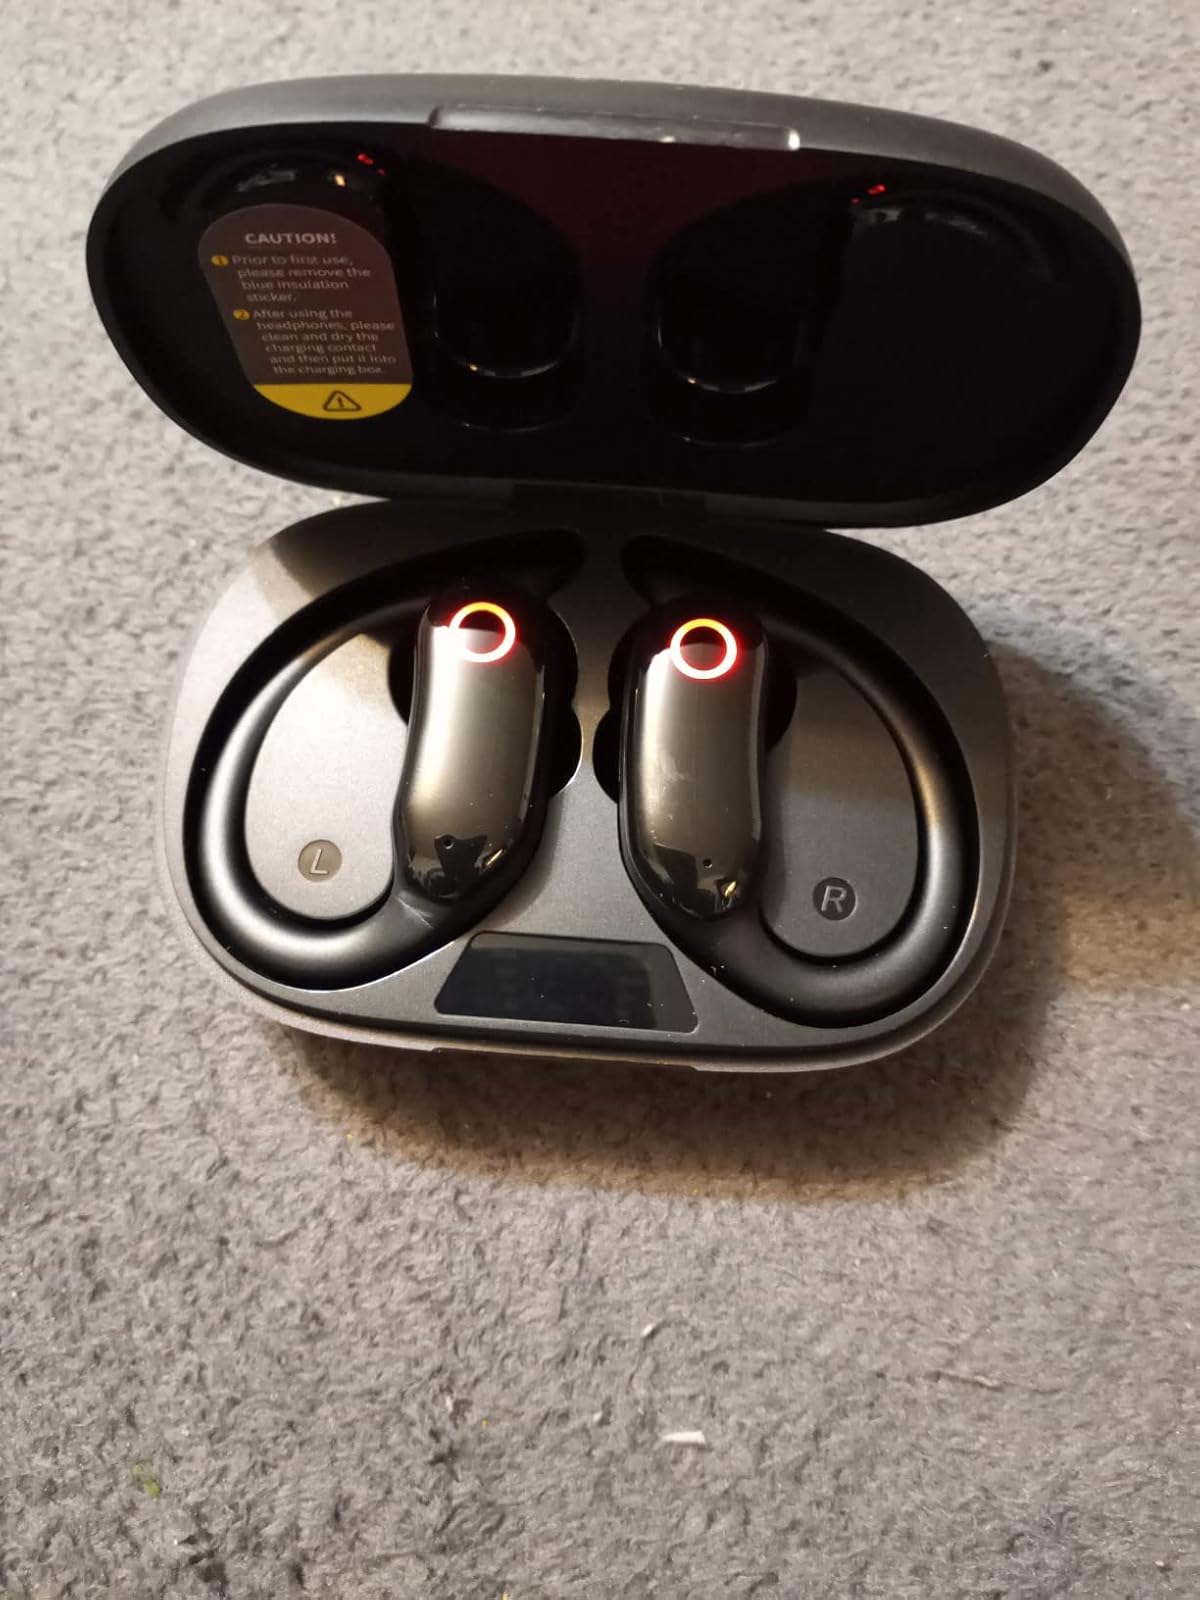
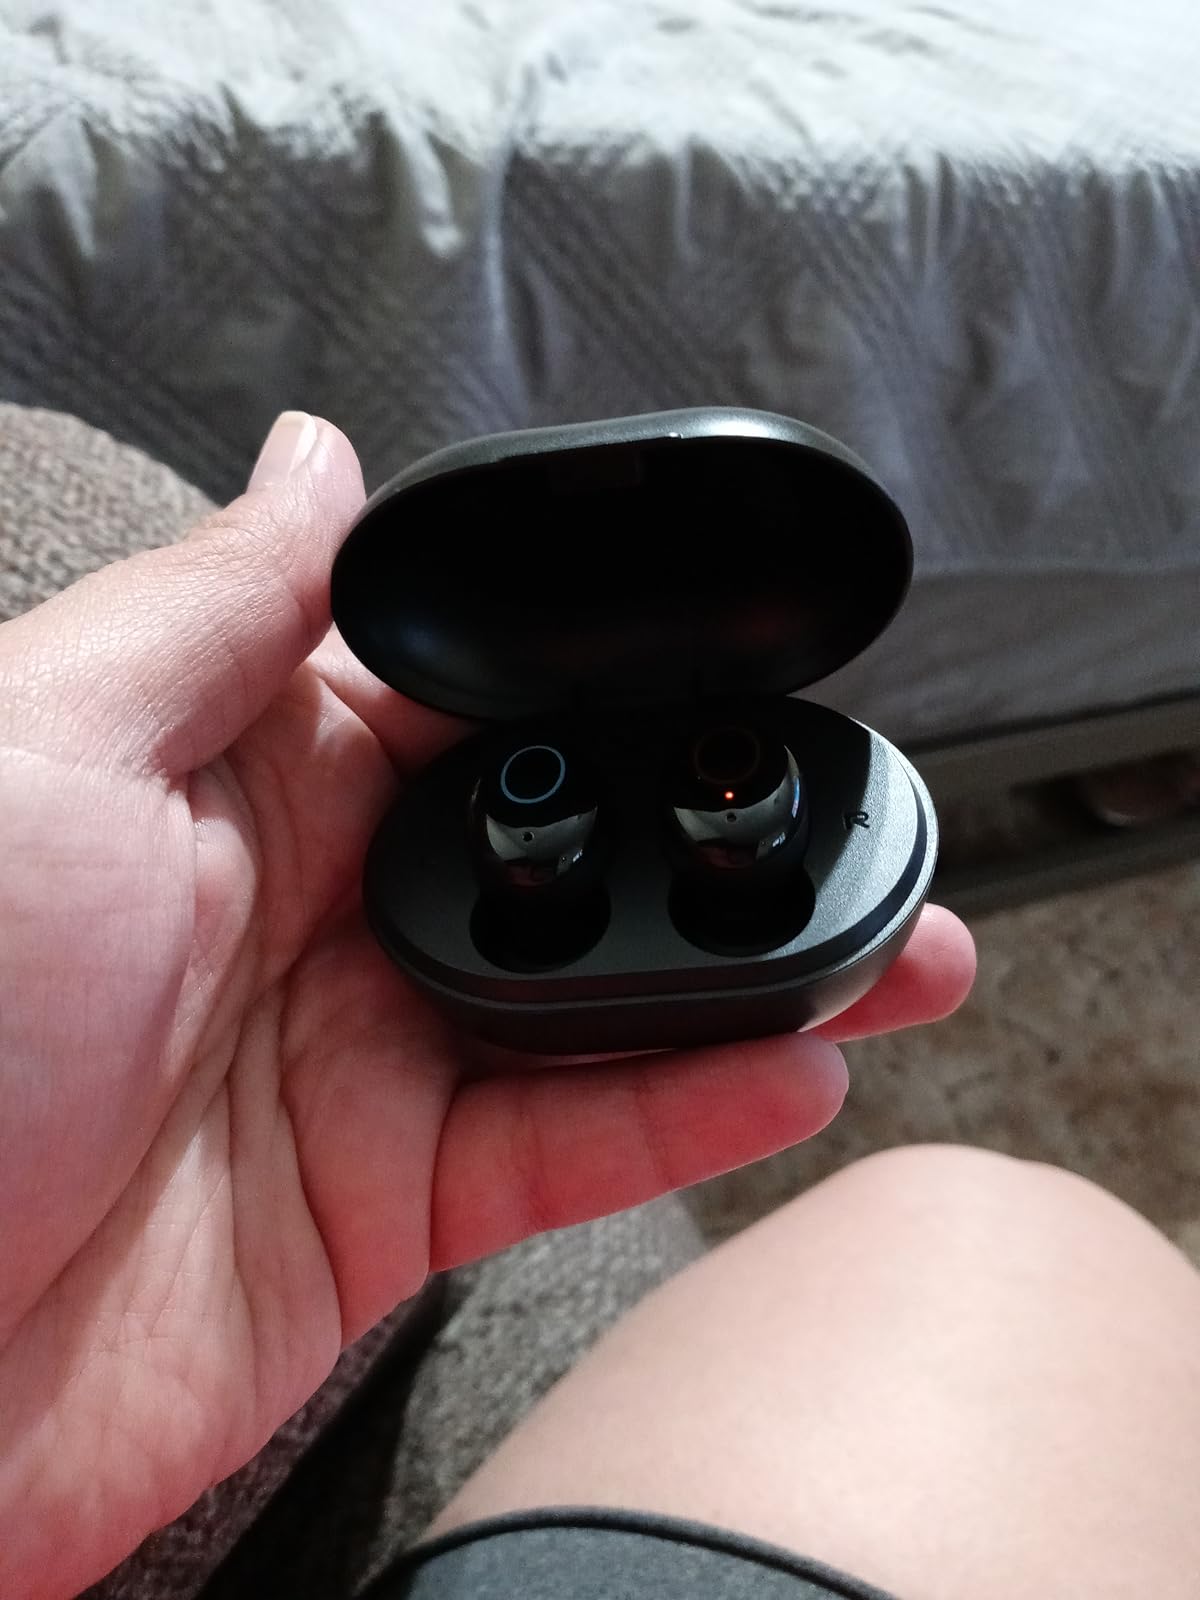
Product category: earbuds
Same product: no